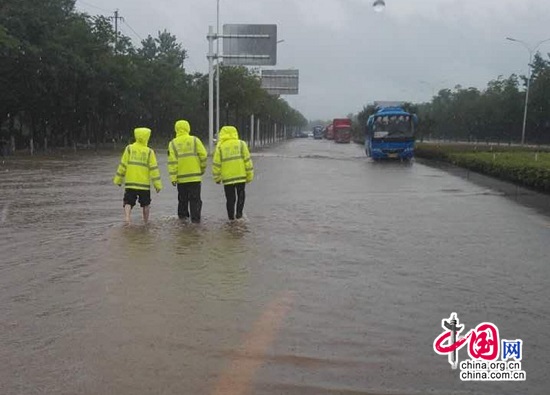
Weather: rain or strom